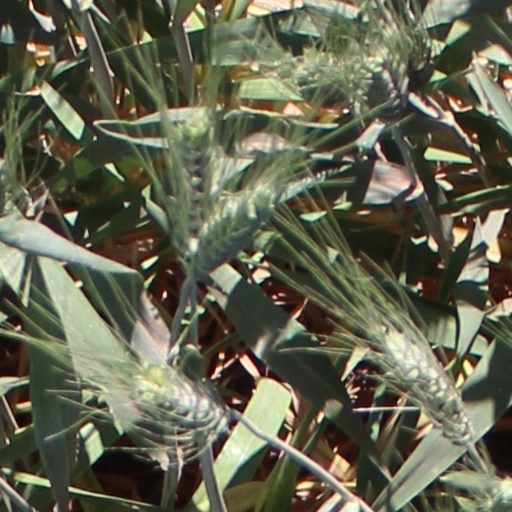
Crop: wheat